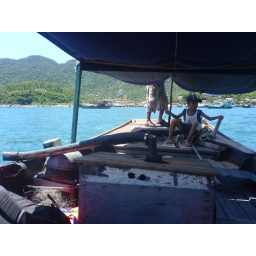
We hopped on a smaller boat just to get around to a different beach